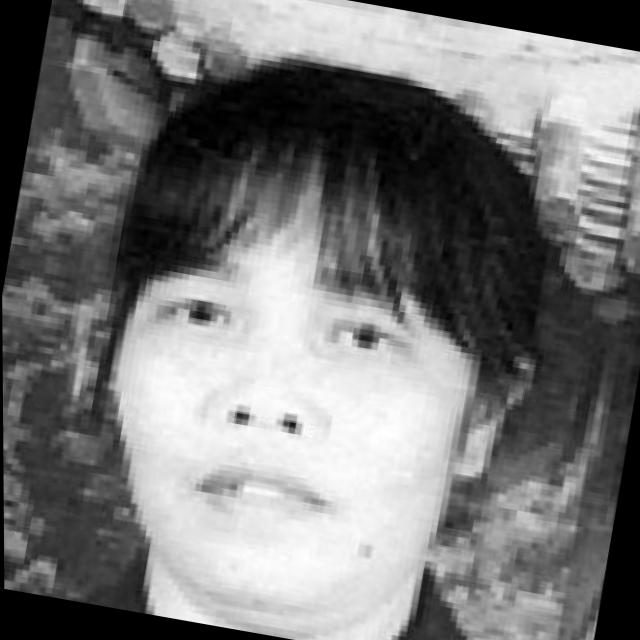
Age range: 45-64